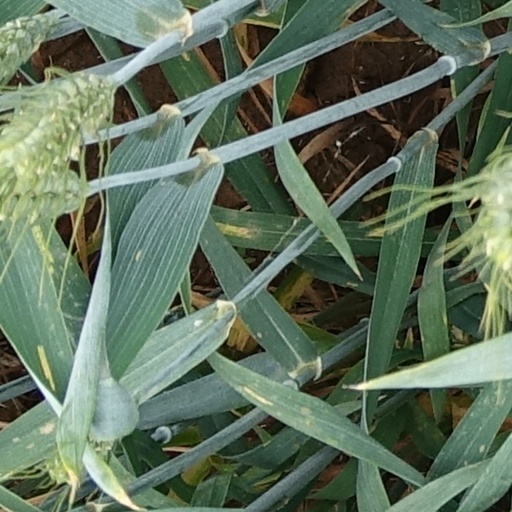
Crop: wheat